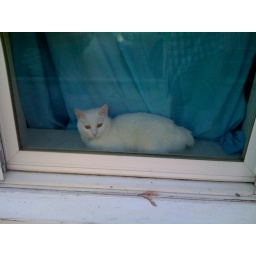
purrfection, cat in window on way to work